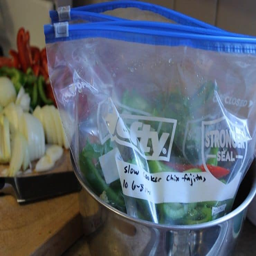
beyond just meal planning for busy families - you can eat real food with little time , you just have to be prepared and have some easy strategies to make it all work .